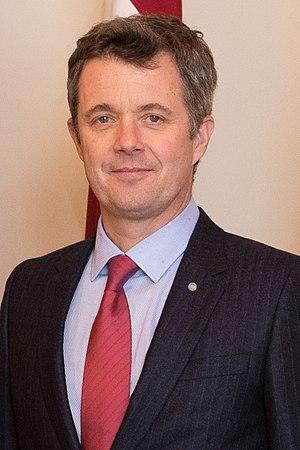
Le prince Frederik de Danemark, comte de Monpezat, né le 26 mai 1968, est le fils aîné de la reine Margrethe II et d'Henri de Laborde de Monpezat. À ce titre, il est le prince héritier de Danemark.